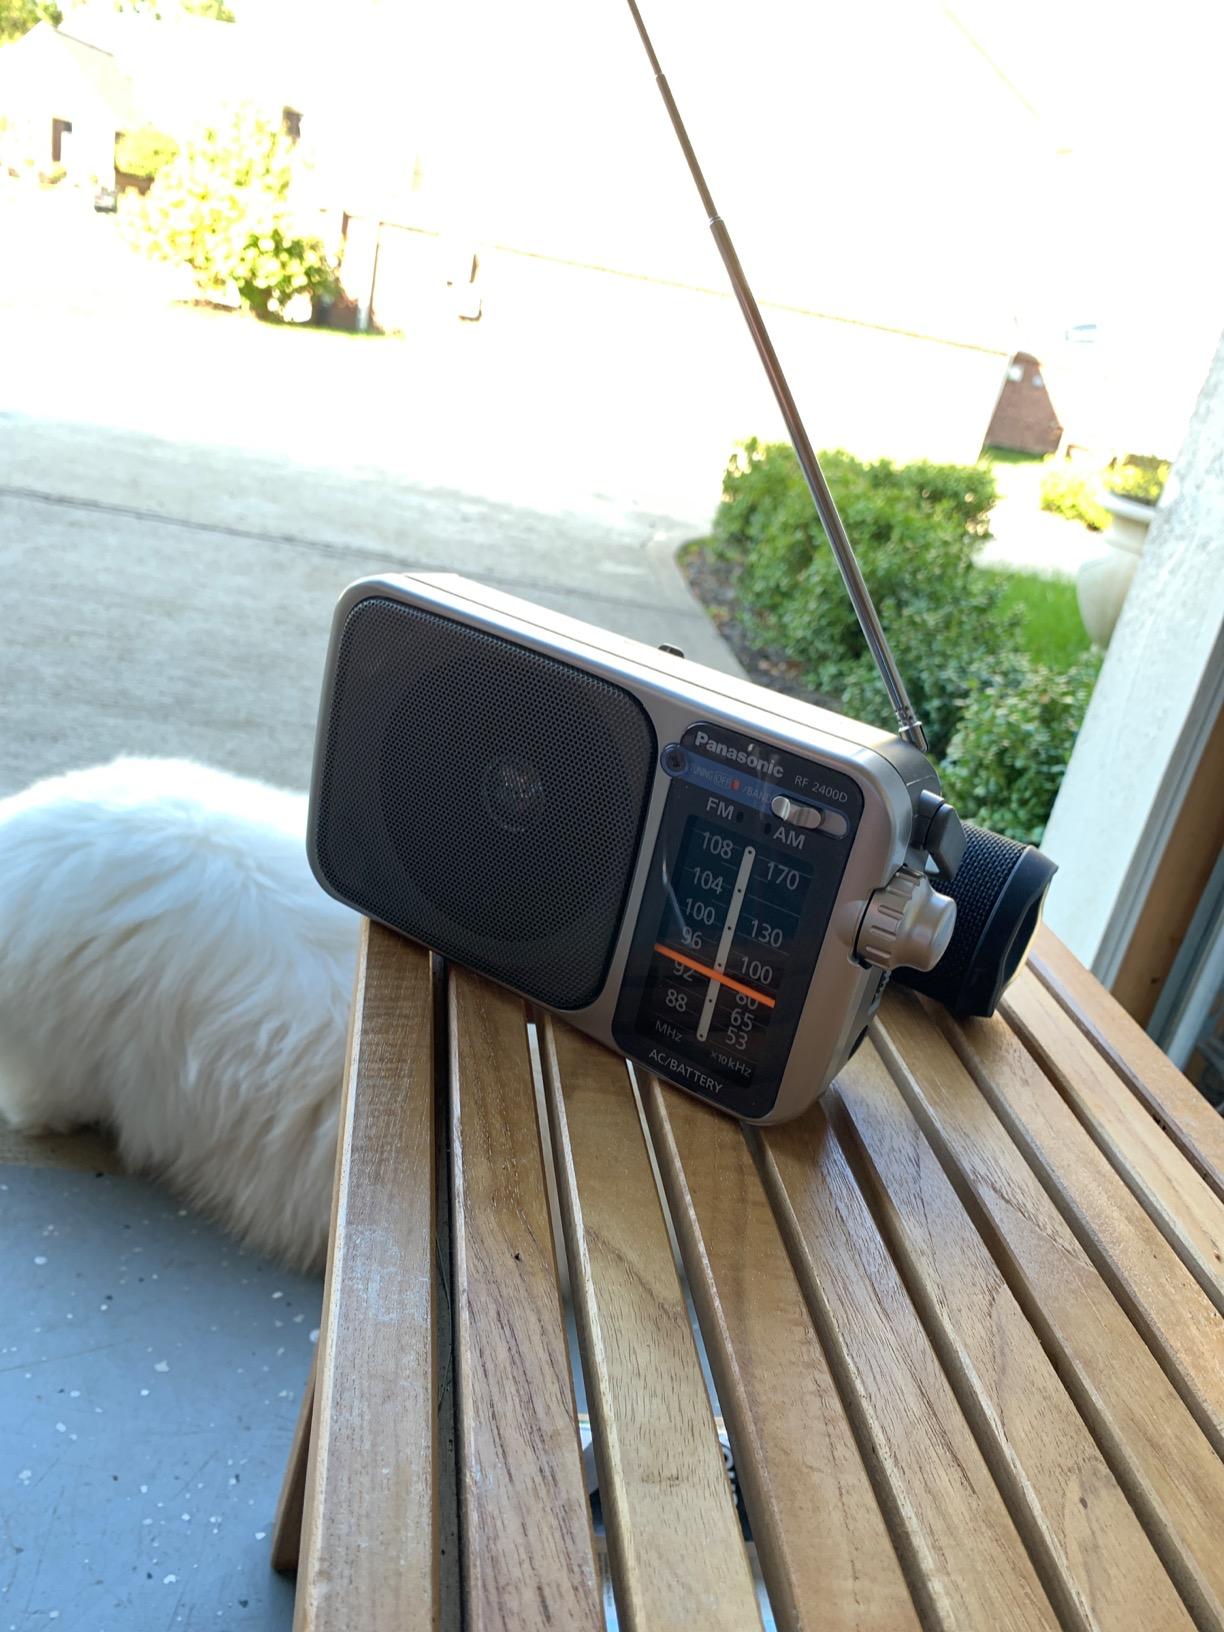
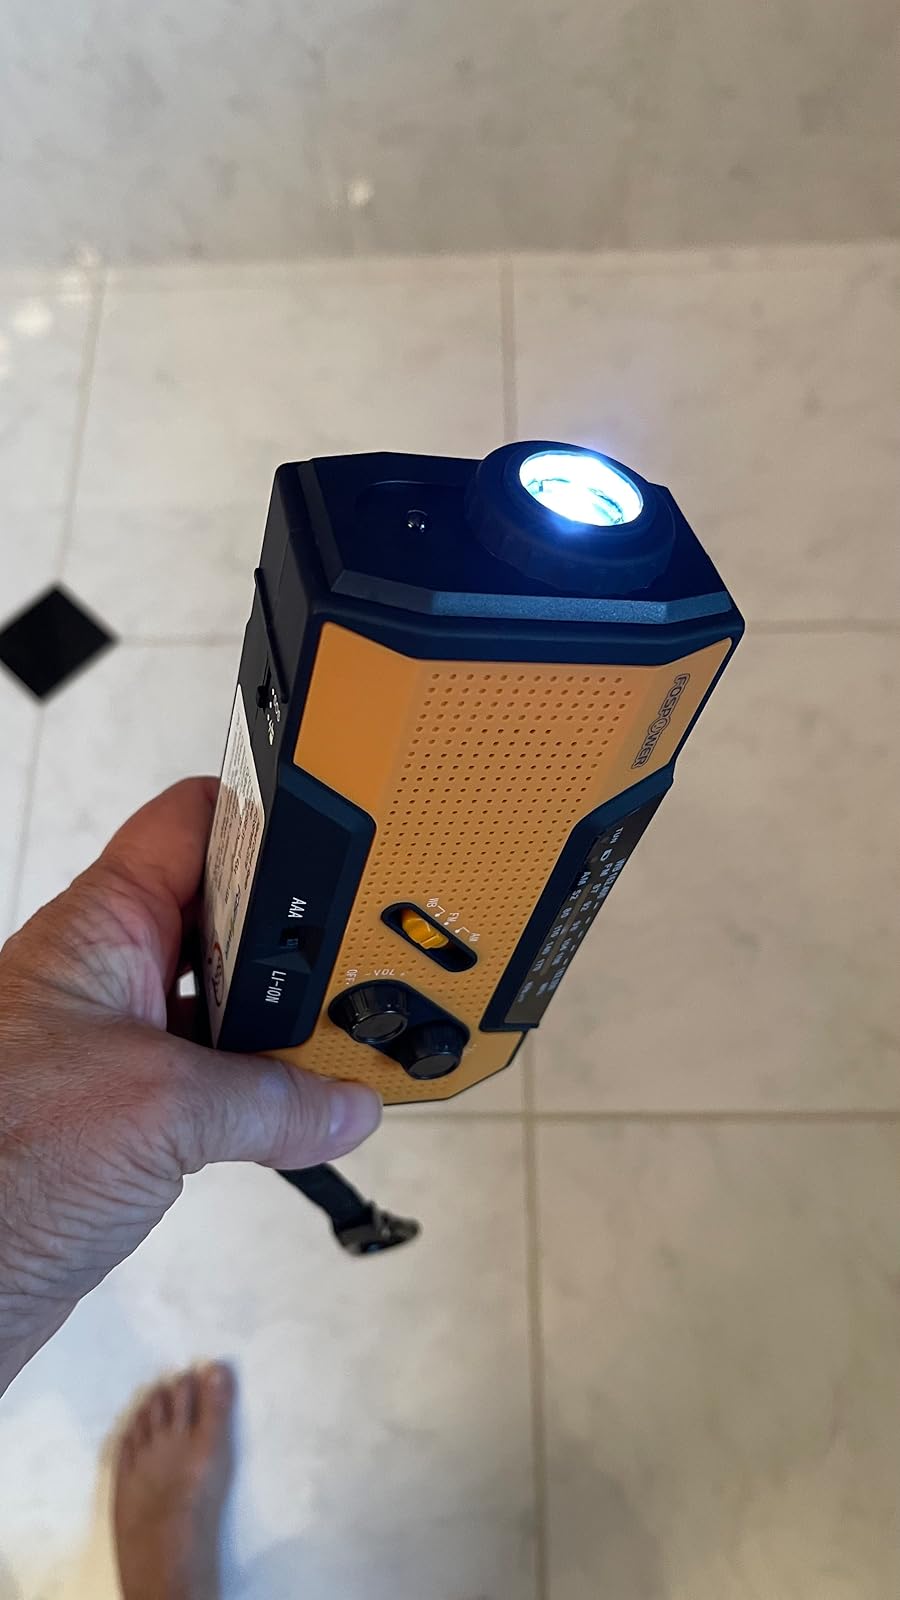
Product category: radio
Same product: no